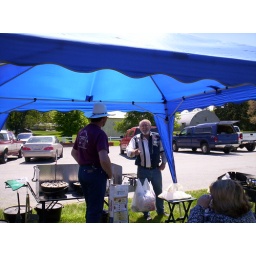
DutchOven Dave in striped shirt